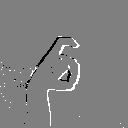
ASL letter: x